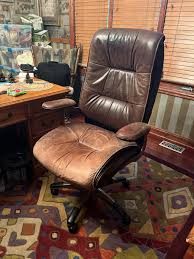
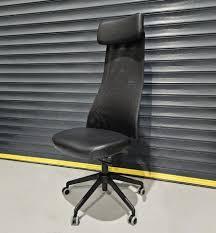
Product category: items_chair
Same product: no